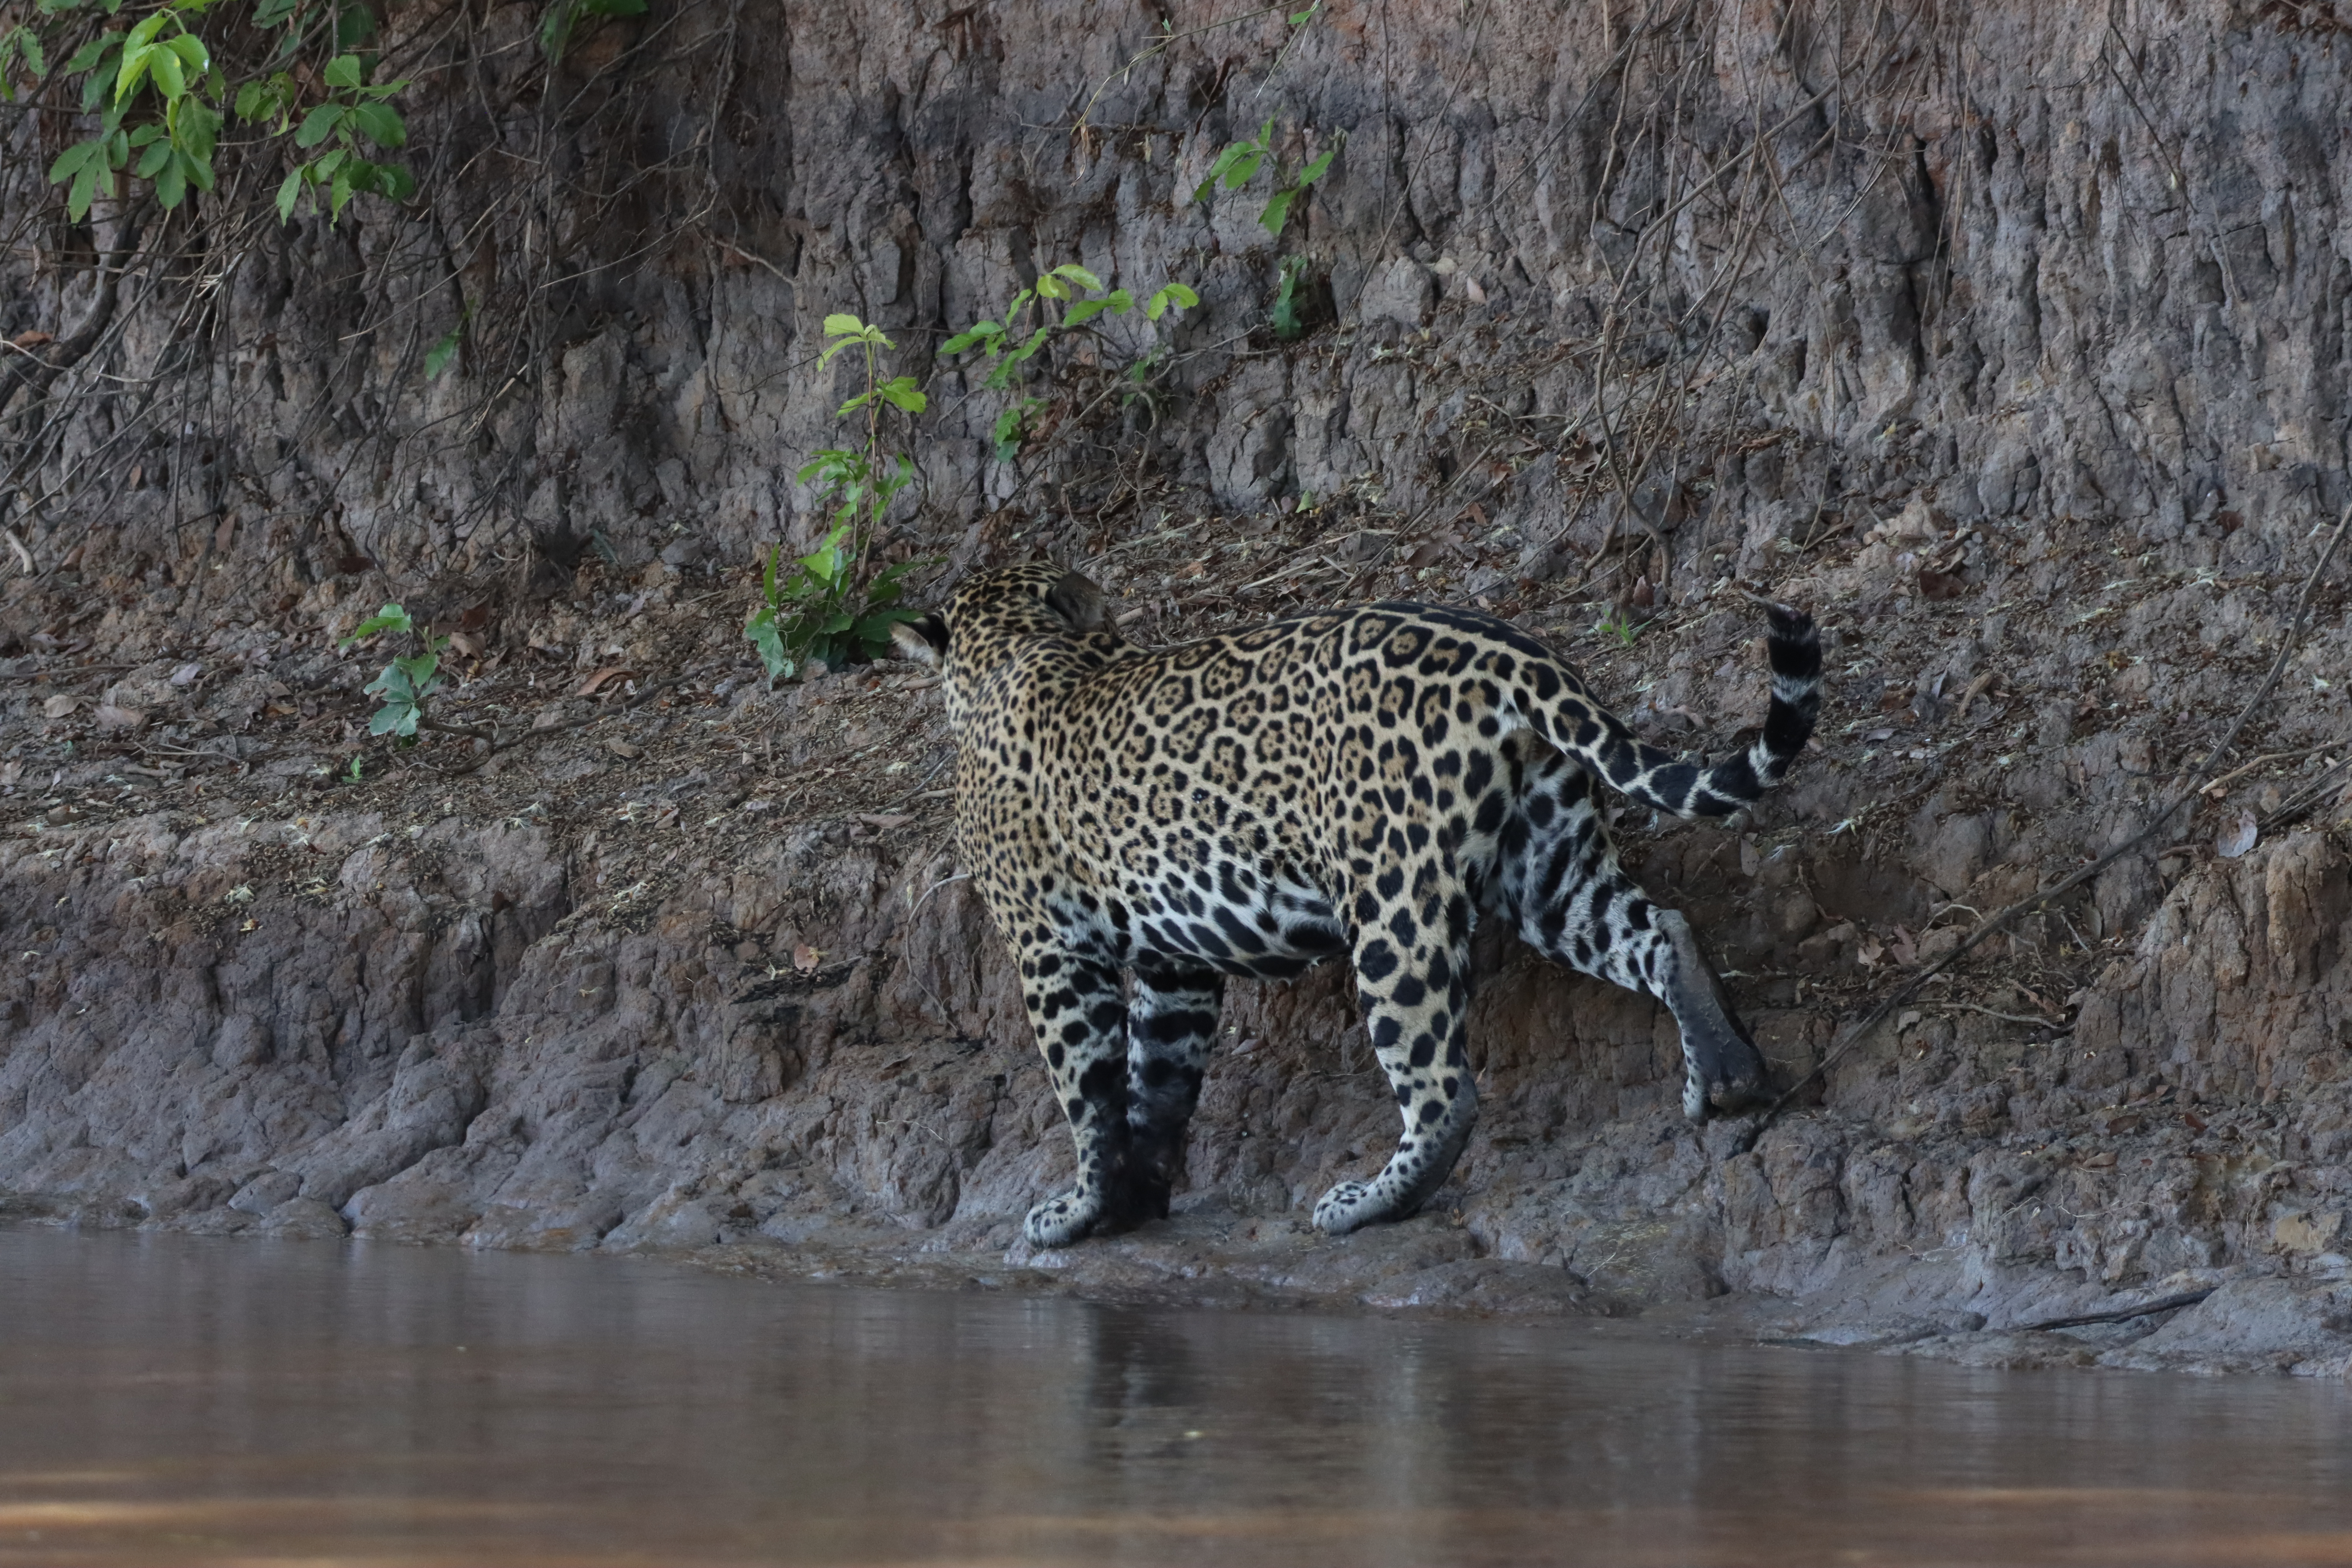
Jaguar: Apeiara